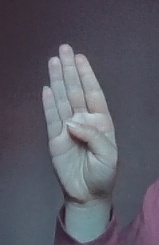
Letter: kaaf